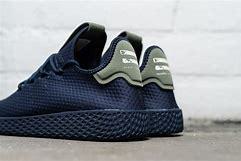
Brand: Adidas
Model: PW Tennis HU